Asbury Theological Seminary

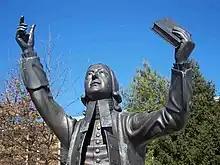
Statue of John Wesley at ATS - Wilmore Campus

Asbury Theological Seminary was founded in Wilmore, Kentucky, in 1923 by its first president, Henry Clay Morrison, who was at the time the president of Asbury College. In 1940, Asbury Seminary separated from the college in order to satisfy accreditation requirements. Because of the proximity of the two schools (across the street), similar names, and common theological heritage, many people confuse the relationship between the college and the seminary. While they are separate institutions, the schools maintain a collegial relationship that benefits both communities.